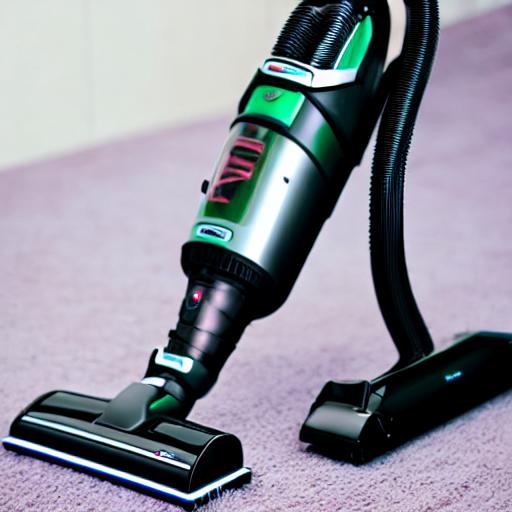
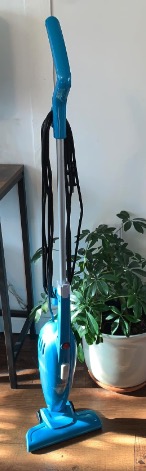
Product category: items_vacuum
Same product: no